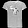
Label: T - shirt / top